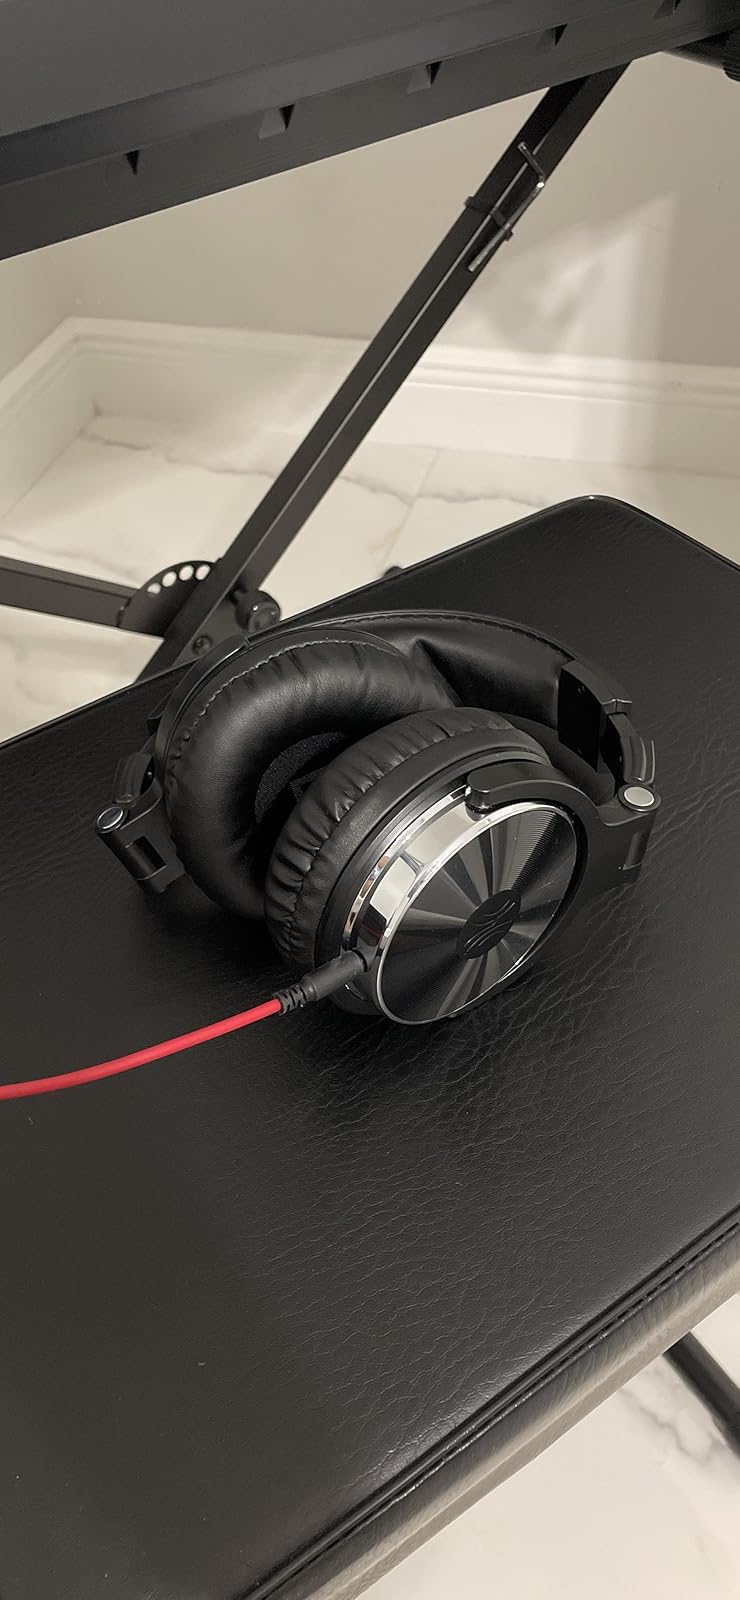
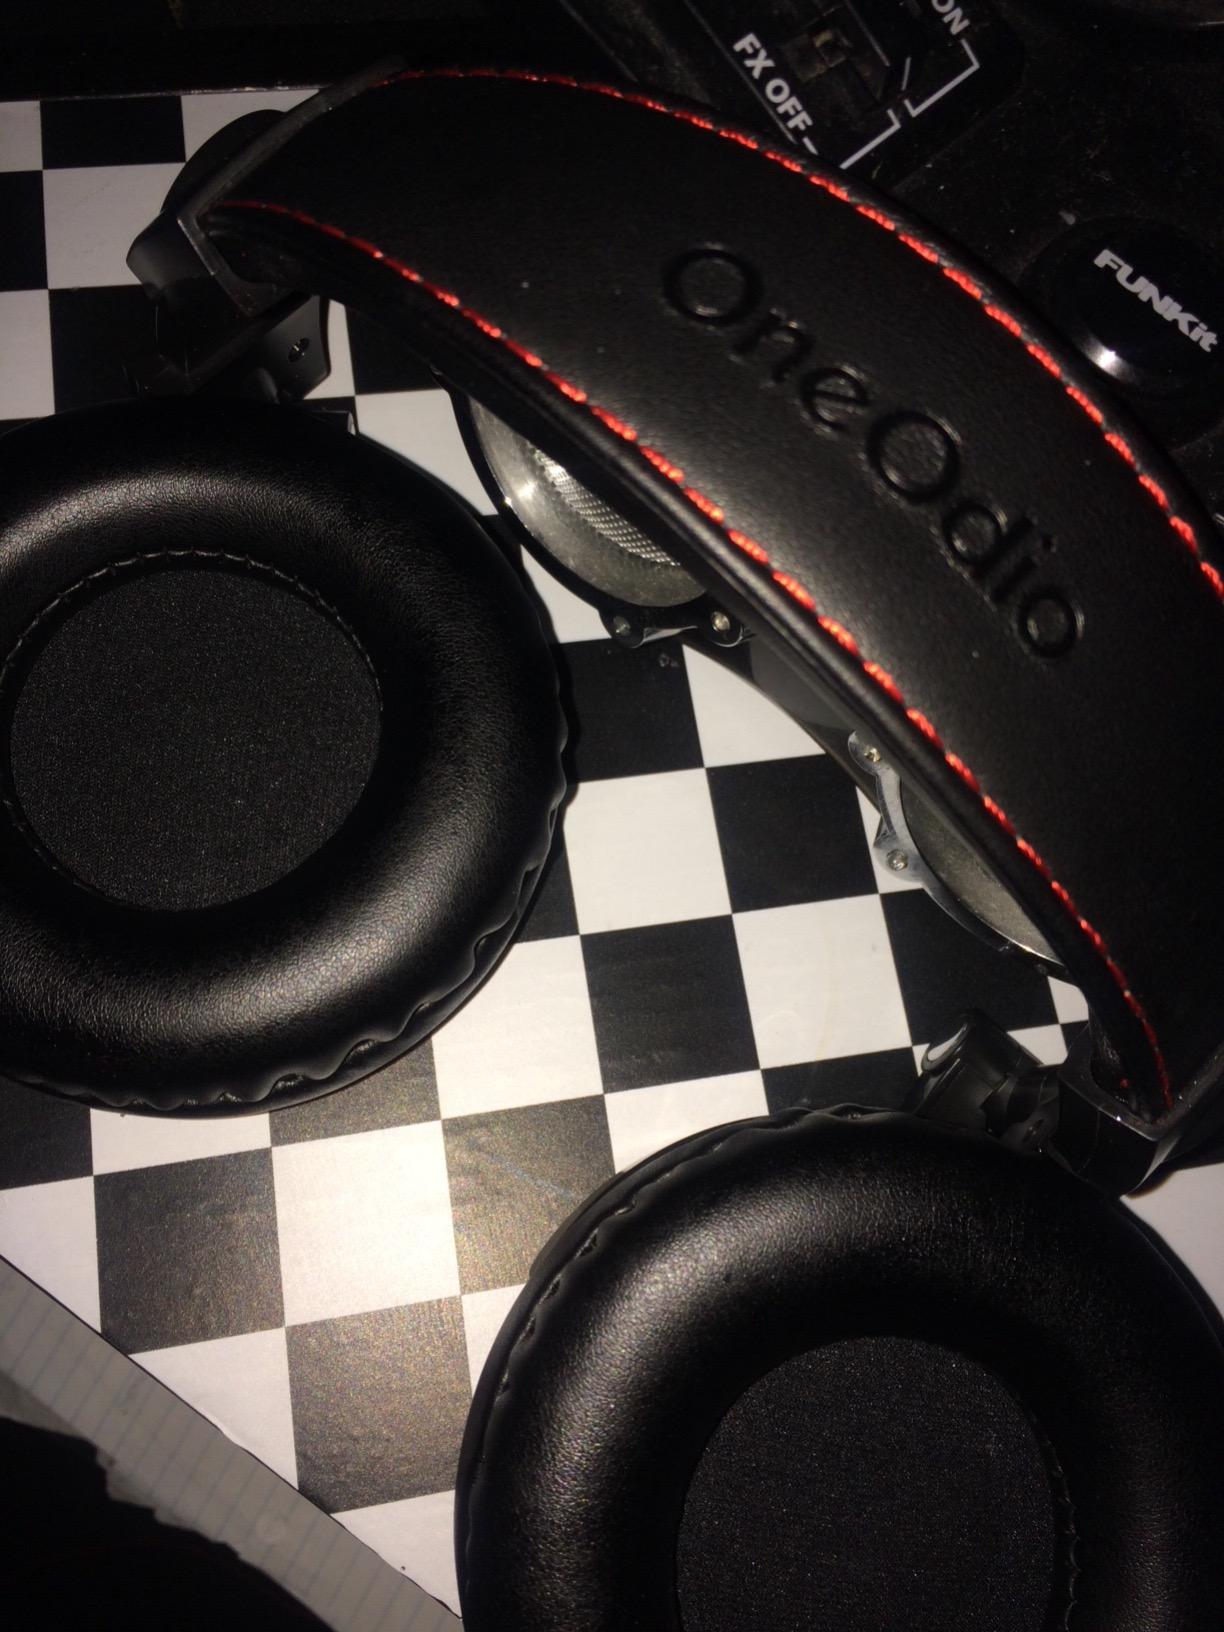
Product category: headphones
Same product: yes